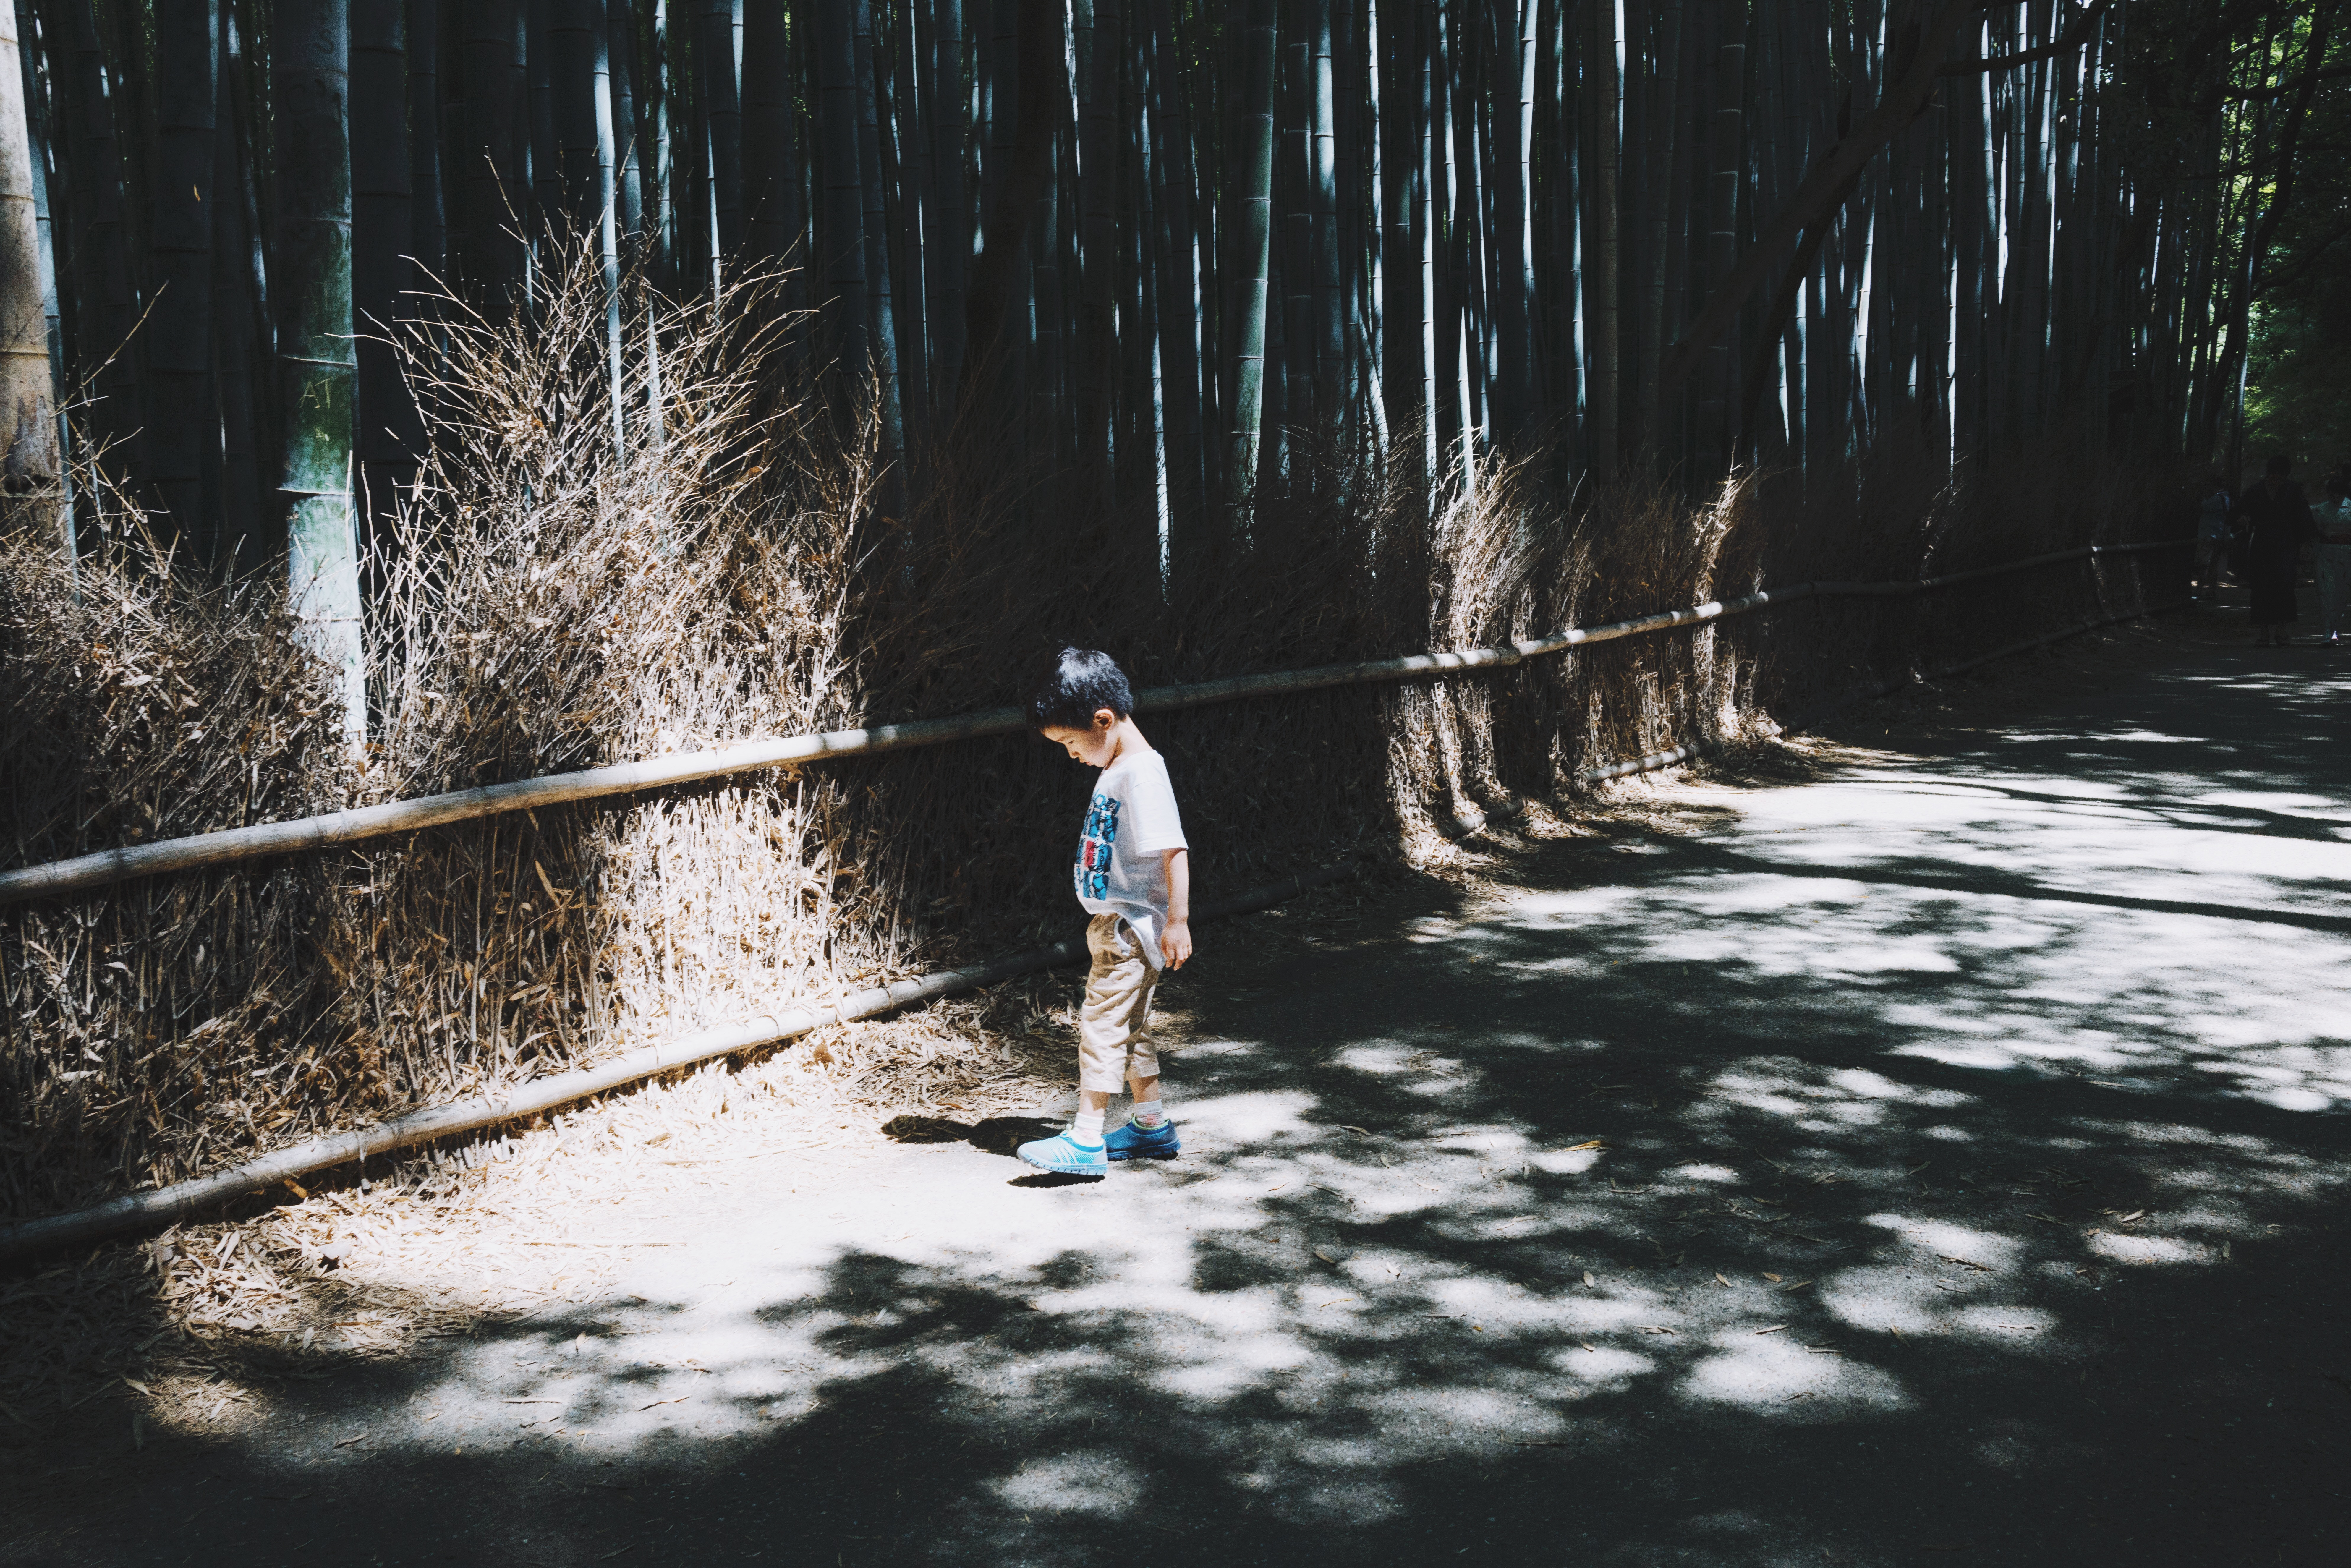
tree, water, plant, darkness, cool image, cool photo, phenomenon